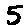
Label: 5